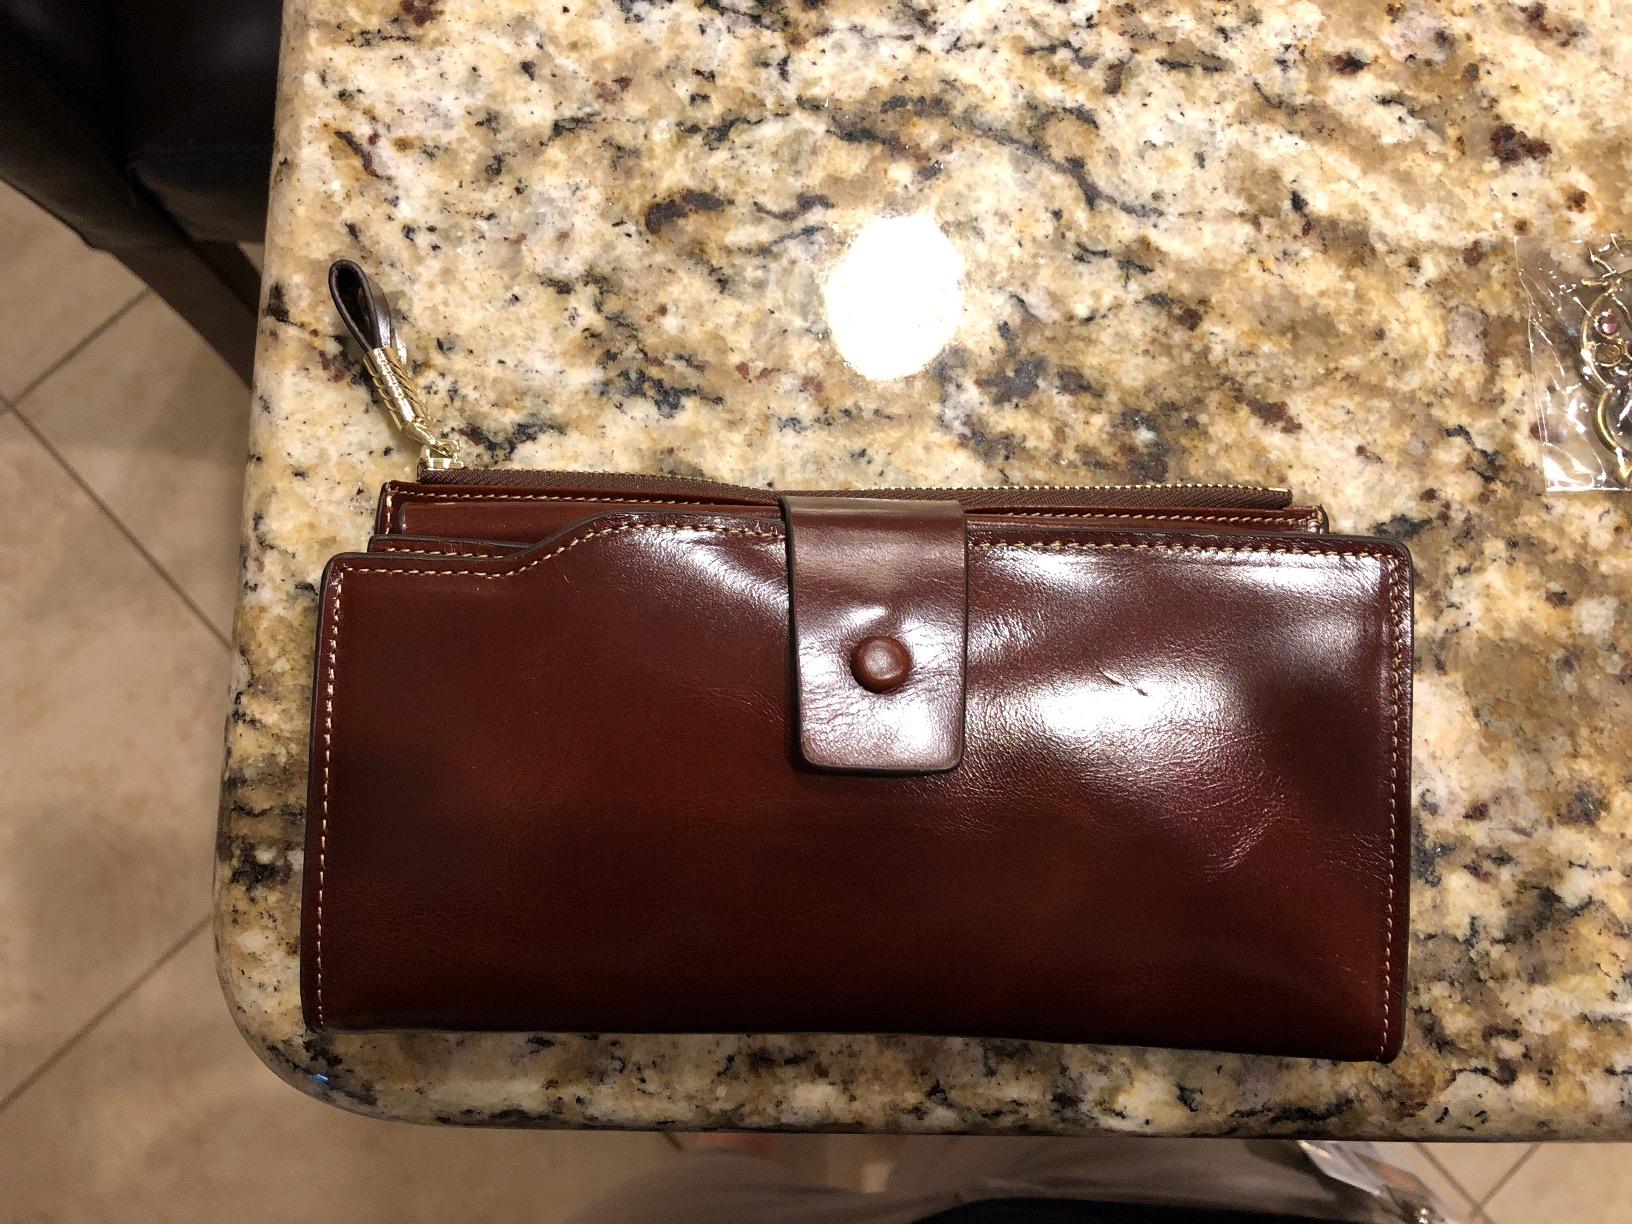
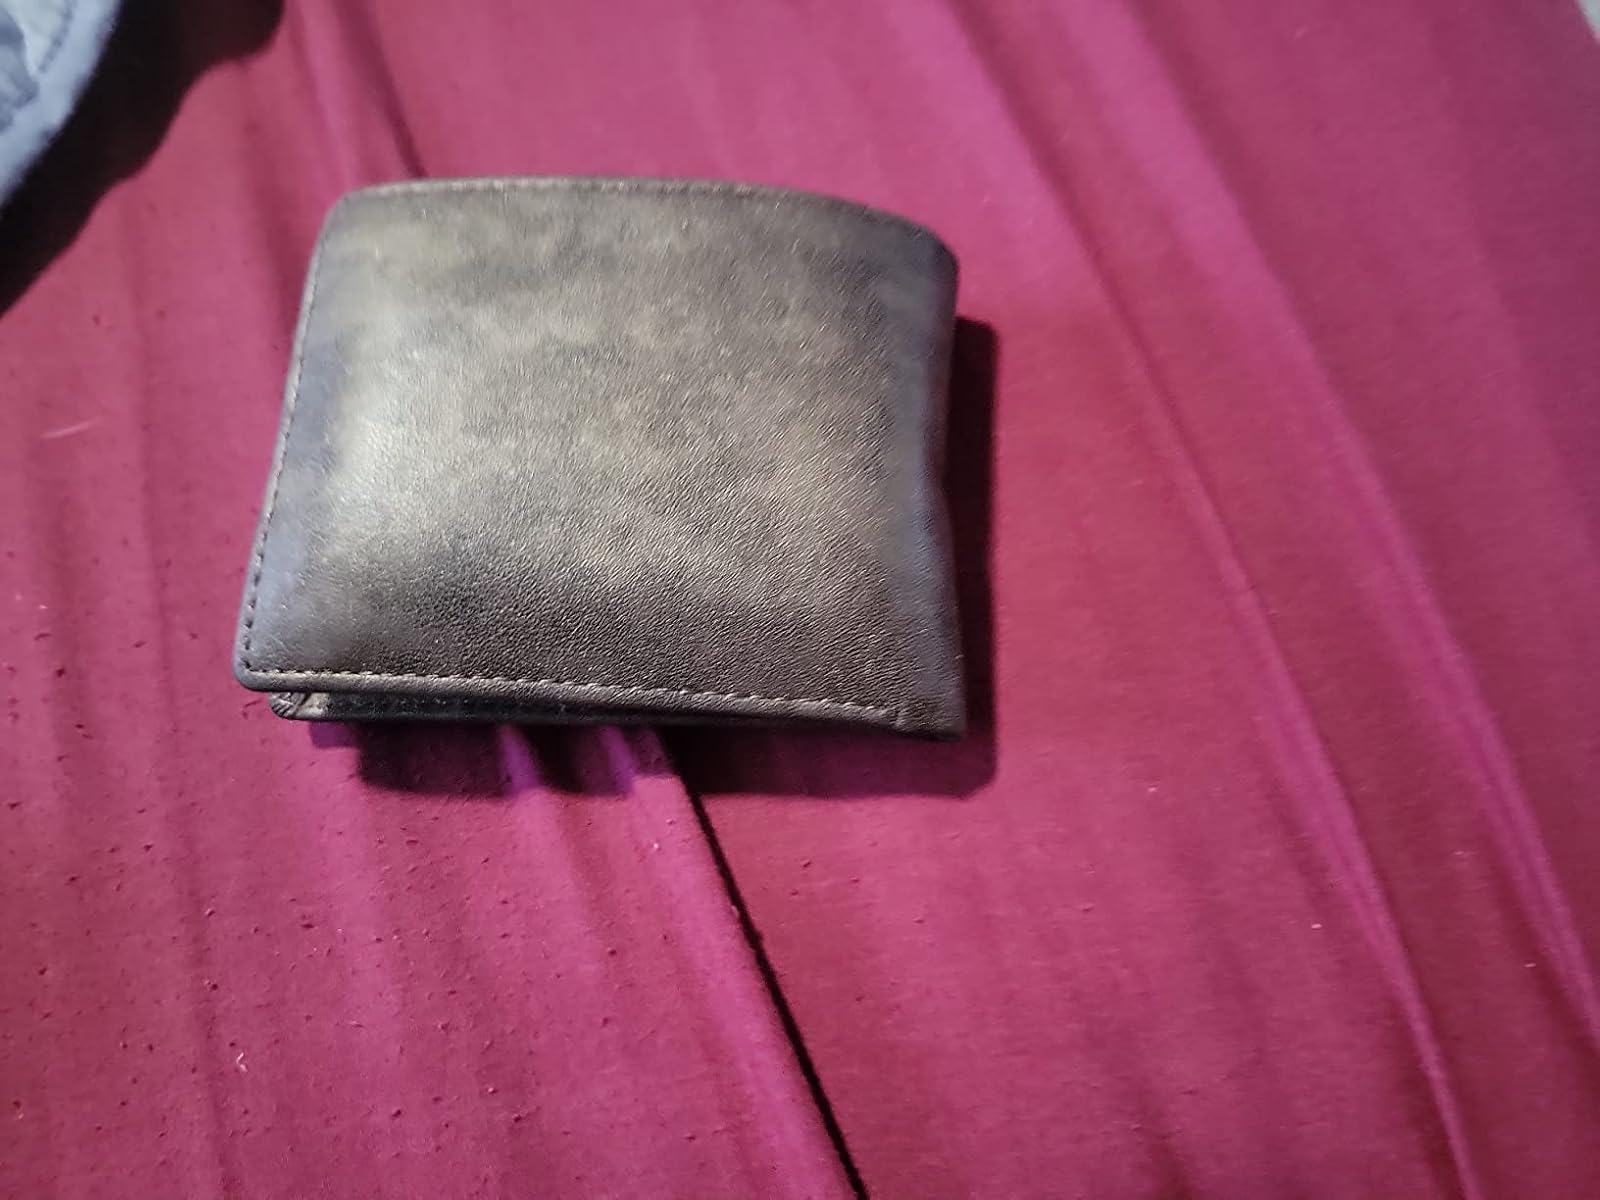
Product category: accessories_wallet
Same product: no